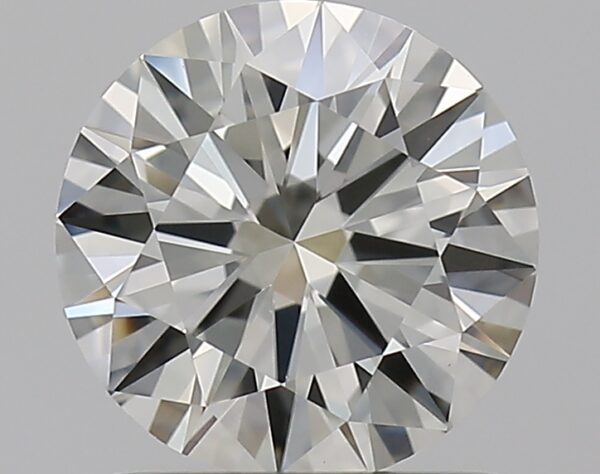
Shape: round
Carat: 1
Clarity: VVS2
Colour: K
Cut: EX
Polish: EX
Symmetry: VG
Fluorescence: N
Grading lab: GIA
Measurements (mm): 6.48 x 6.55 x 3.86